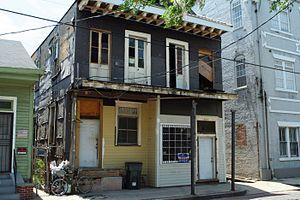
Henry Roeland Byrd dit Professor Longhair est un musicien légendaire de blues de La Nouvelle-Orléans. Il a un style de piano unique, que l'on décrit comme une combinaison de rumba, mambo et calypso ainsi qu'une voix d'outre-tombe.